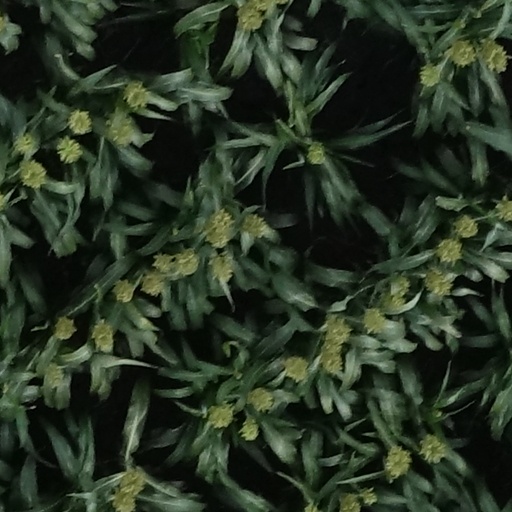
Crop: sorghum